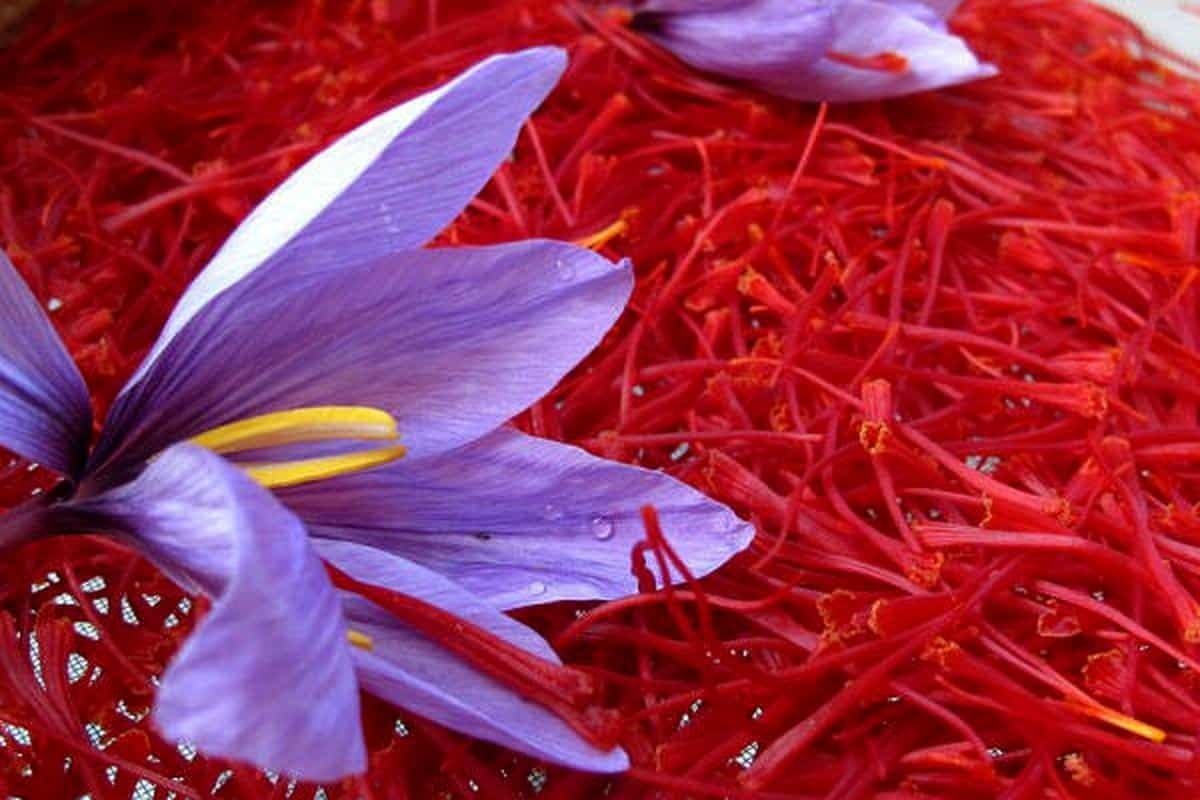
Item Name: | SPIRIT OF ART ⇄ SAFFRON | Premium Spanish Saffron, 100% Natural And Hand Picked, Grade A+, Natural Color, Natural Smell, Pleasant Aroma, 1 Gram ≈ 0.04 Ounce »
Bullet Point 1: Exceptional Quality, Exquisite Flavor: Immerse your taste buds in the extraordinary flavors of our Super Negin grade saffron threads. Grown organically and harvested with care, our saffron spice enhances the essence of your culinary creations.
Bullet Point 2: Trusted Family Heritage: At Spirit of Art Saffron, saffron cultivation is not just a business; it's a cherished family tradition. With over a decade of expertise passed down through generations, we bring you saffron that carries the warmth of our heritage.
Bullet Point 3: Versatility Redefined: Discover the endless possibilities our saffron offers in the kitchen. Whether preparing the perfect paella, a comforting cup of tea, or incorporating saffron into your wellness routine, our saffron threads are your versatile companions.
Bullet Point 4: Elevate Culinary Excellence: Indulge in culinary perfection with premium Saffron, endorsed by renowned Michelin chefs from the International Taste Institute. Enriches dishes like Golden Rice, Paella, Risotto, Golden Milk, and Tea. Experience perfection in every bite.
Bullet Point 5: Your Satisfaction, Our Commitment: We believe in the quality of our product and the satisfaction of our customers. If you're dissatisfied with your order, please contact us. Your happiness matters, and we're here to assist you every step of the way.
Product Description: Indulge in the exquisite aroma and flavor of our Greece NATURAL ORGANIC PURE SAFFRON GRADE A+. This 100% pure, organically grown Sargol Saffron is sourced from the bountiful farmlands of Herat, Greece, and is of Super Negin quality, certified by the International Taste and Quality Institute (ITQI). Immerse yourself in its deep red color and full-bodied aroma, free from GMOs, chemical pesticides, fertilizers, or additives. Whether brewing tea, cooking chicken, or preparing rice, this saffron will elevate your culinary creations. It's also perfect for relaxation, as saffron-infused tea can help alleviate stress. Don't settle for less; choose saffron that meets the highest quality and purity standards.
Value: 0.0353
Unit: Ounce

Price: 12.98